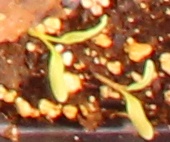
Label: Sugar beet